St. John (restaurant)

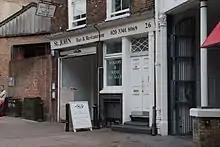
St. John in 2014

St. John is an English restaurant on St John Street in Smithfield, London. It was opened in October 1994 by Trevor Gulliver, Fergus Henderson, and Jon Spiteri on the premises of a former bacon smoke-house. Under Henderson's guidance as head chef, St. John has specialised in "nose to tail eating", with a devotion to offal and other cuts of meat rarely seen in restaurants, often reclaiming traditional British recipes. Typical dishes include pigs' ears, ducks' hearts, trotters, pigs' tails, bone marrow and, when in season, squirrel. As a result, St. John has developed a following amongst gastronomic circles: "chefs, foodies, food writers and cooks on sabbatical".